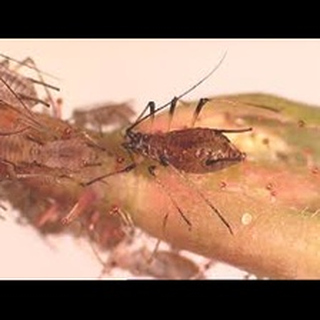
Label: wheat_aphid